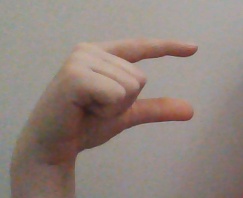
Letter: dal